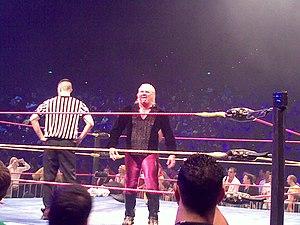
Christian David Heath est un catcheur professionnel américain plus connu sous le nom de Gangrel et Vampire Warrior.